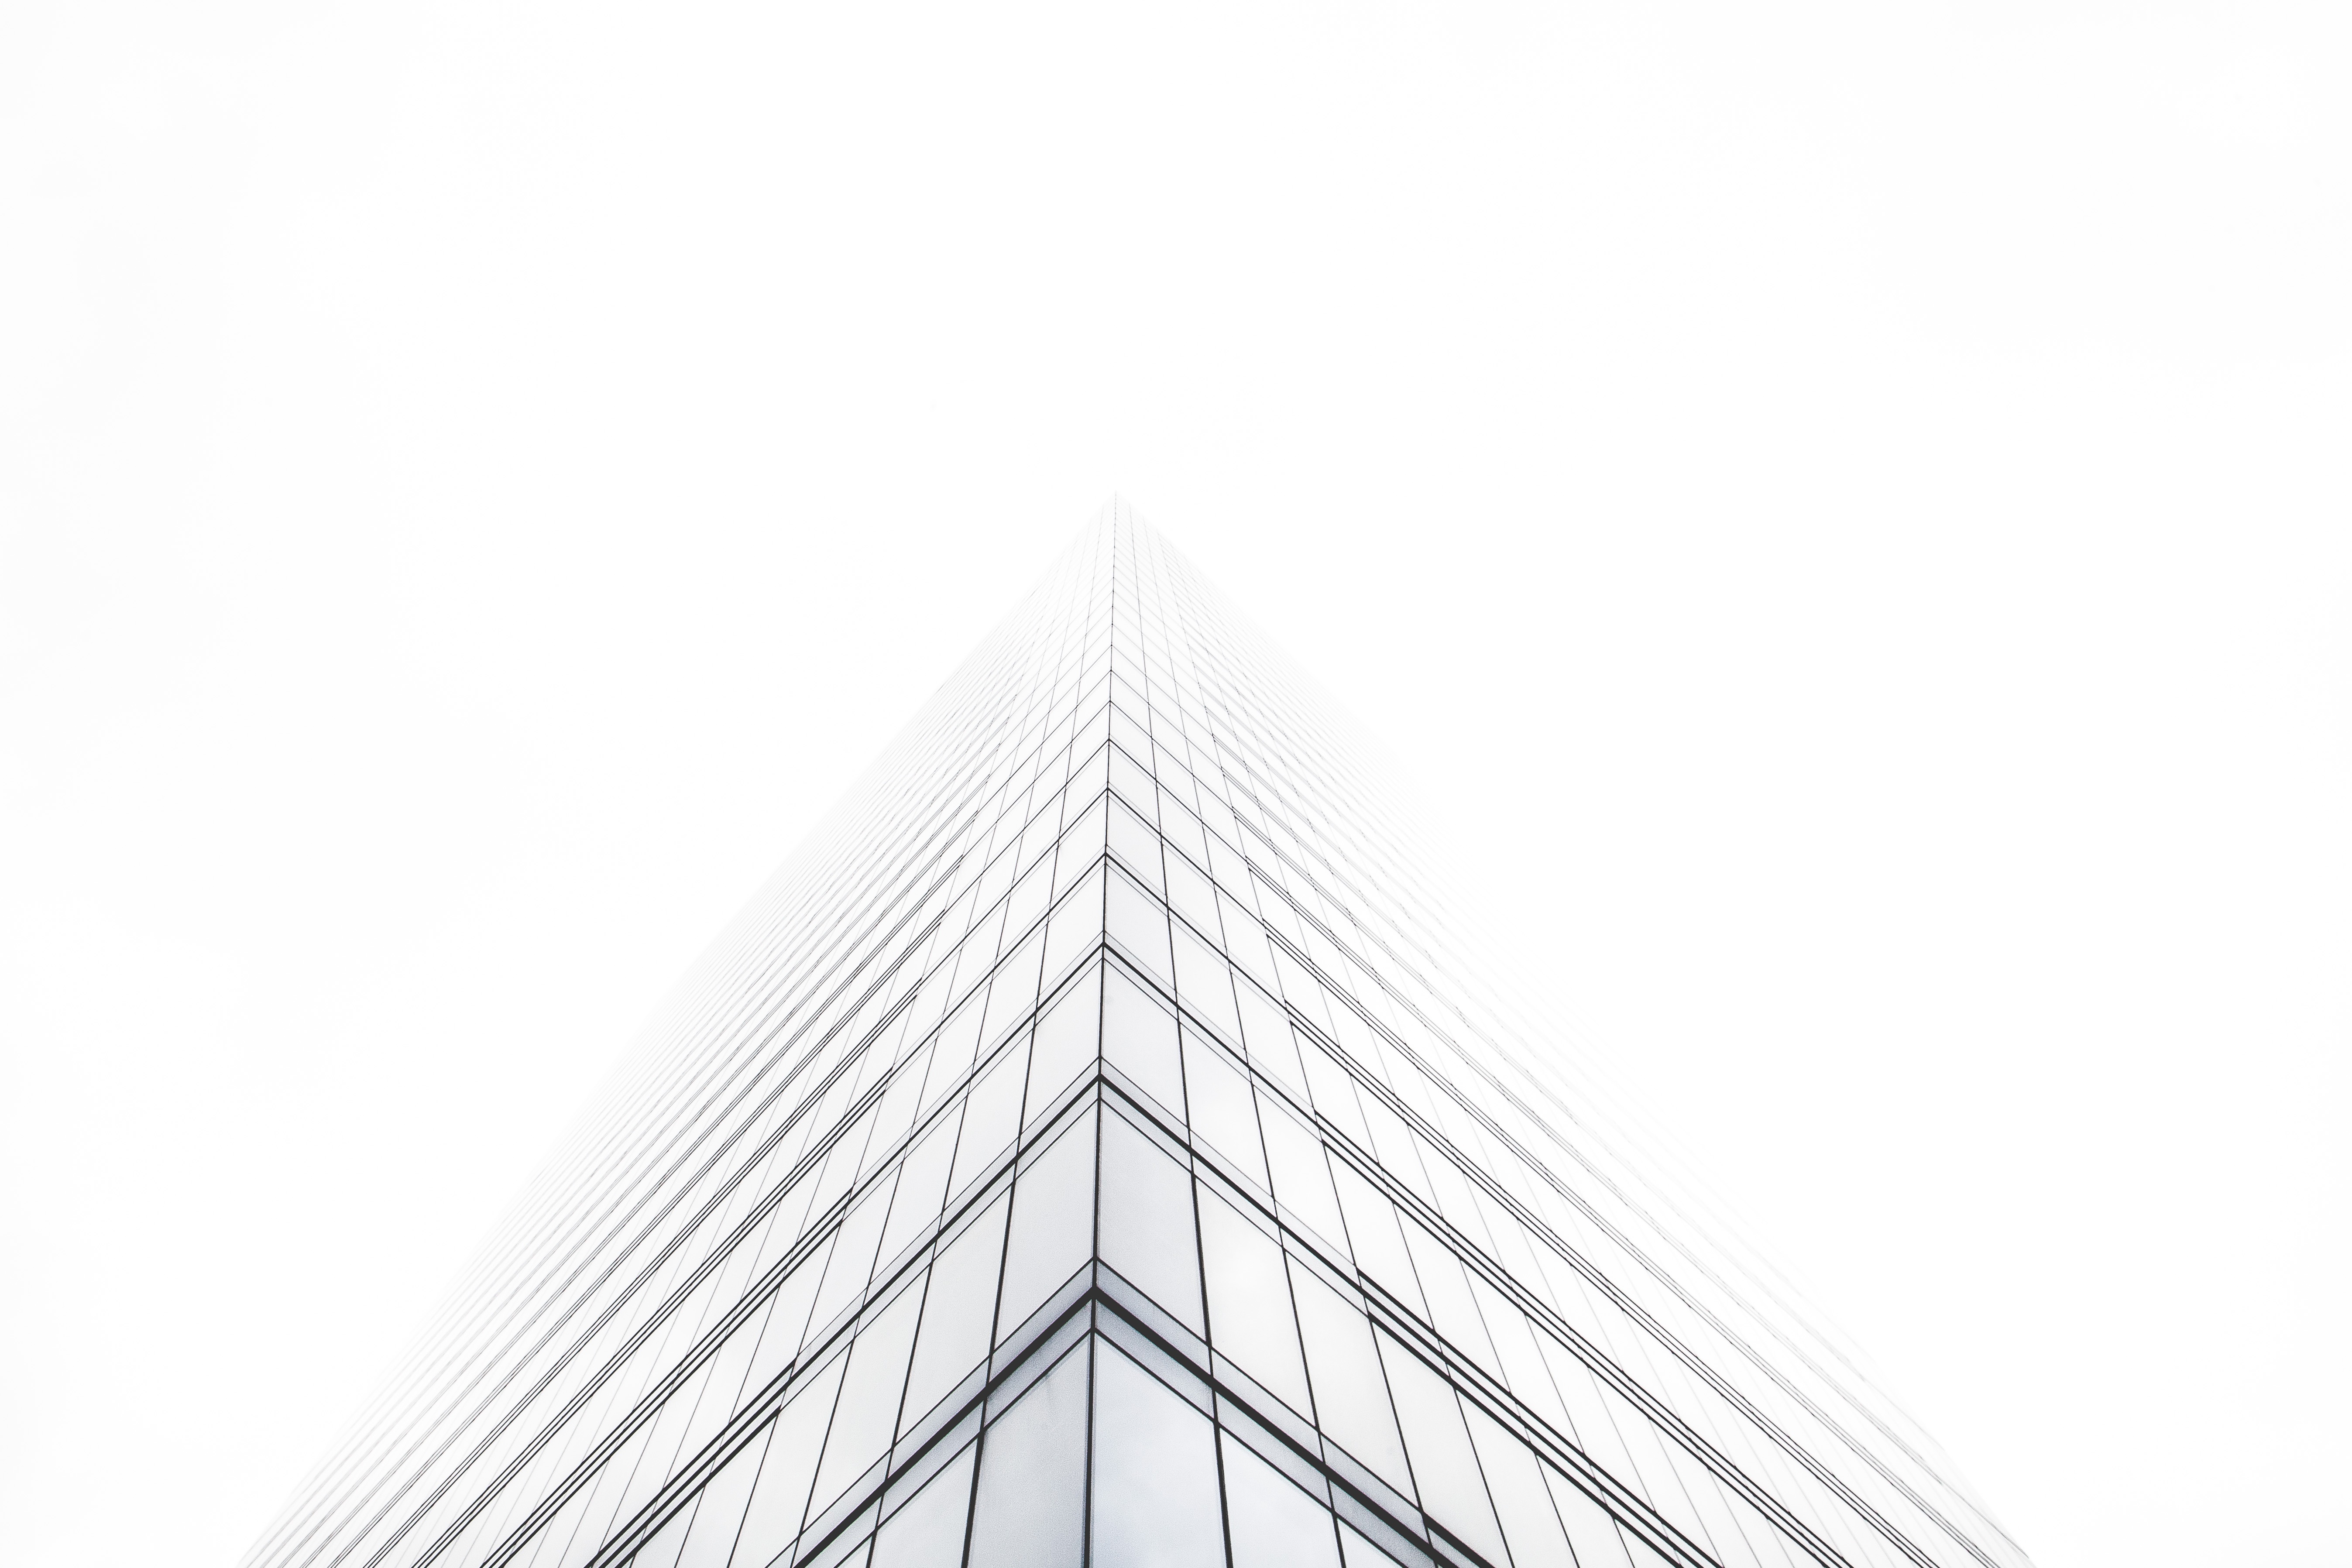
black and white, line, tower, monochrome, symmetry, shape, monochrome photography